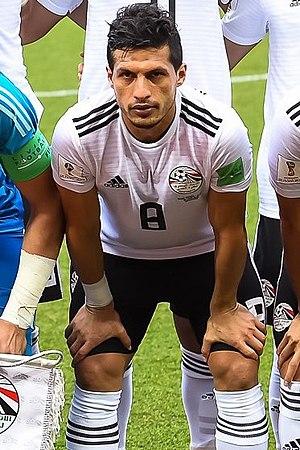
Tarek Hamed est un joueur de football international égyptien, qui évolue au poste de milieu de terrain.